Fundación Carlos de Amberes

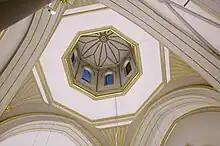
The Carlos de Amberes Foundations's Dome viewed from the inside.

The conferences organized by the Carlos de Amberes Foundation deal with historical-cultural, Europeanist issues or those related to commemorations of famous historical figures and major events.